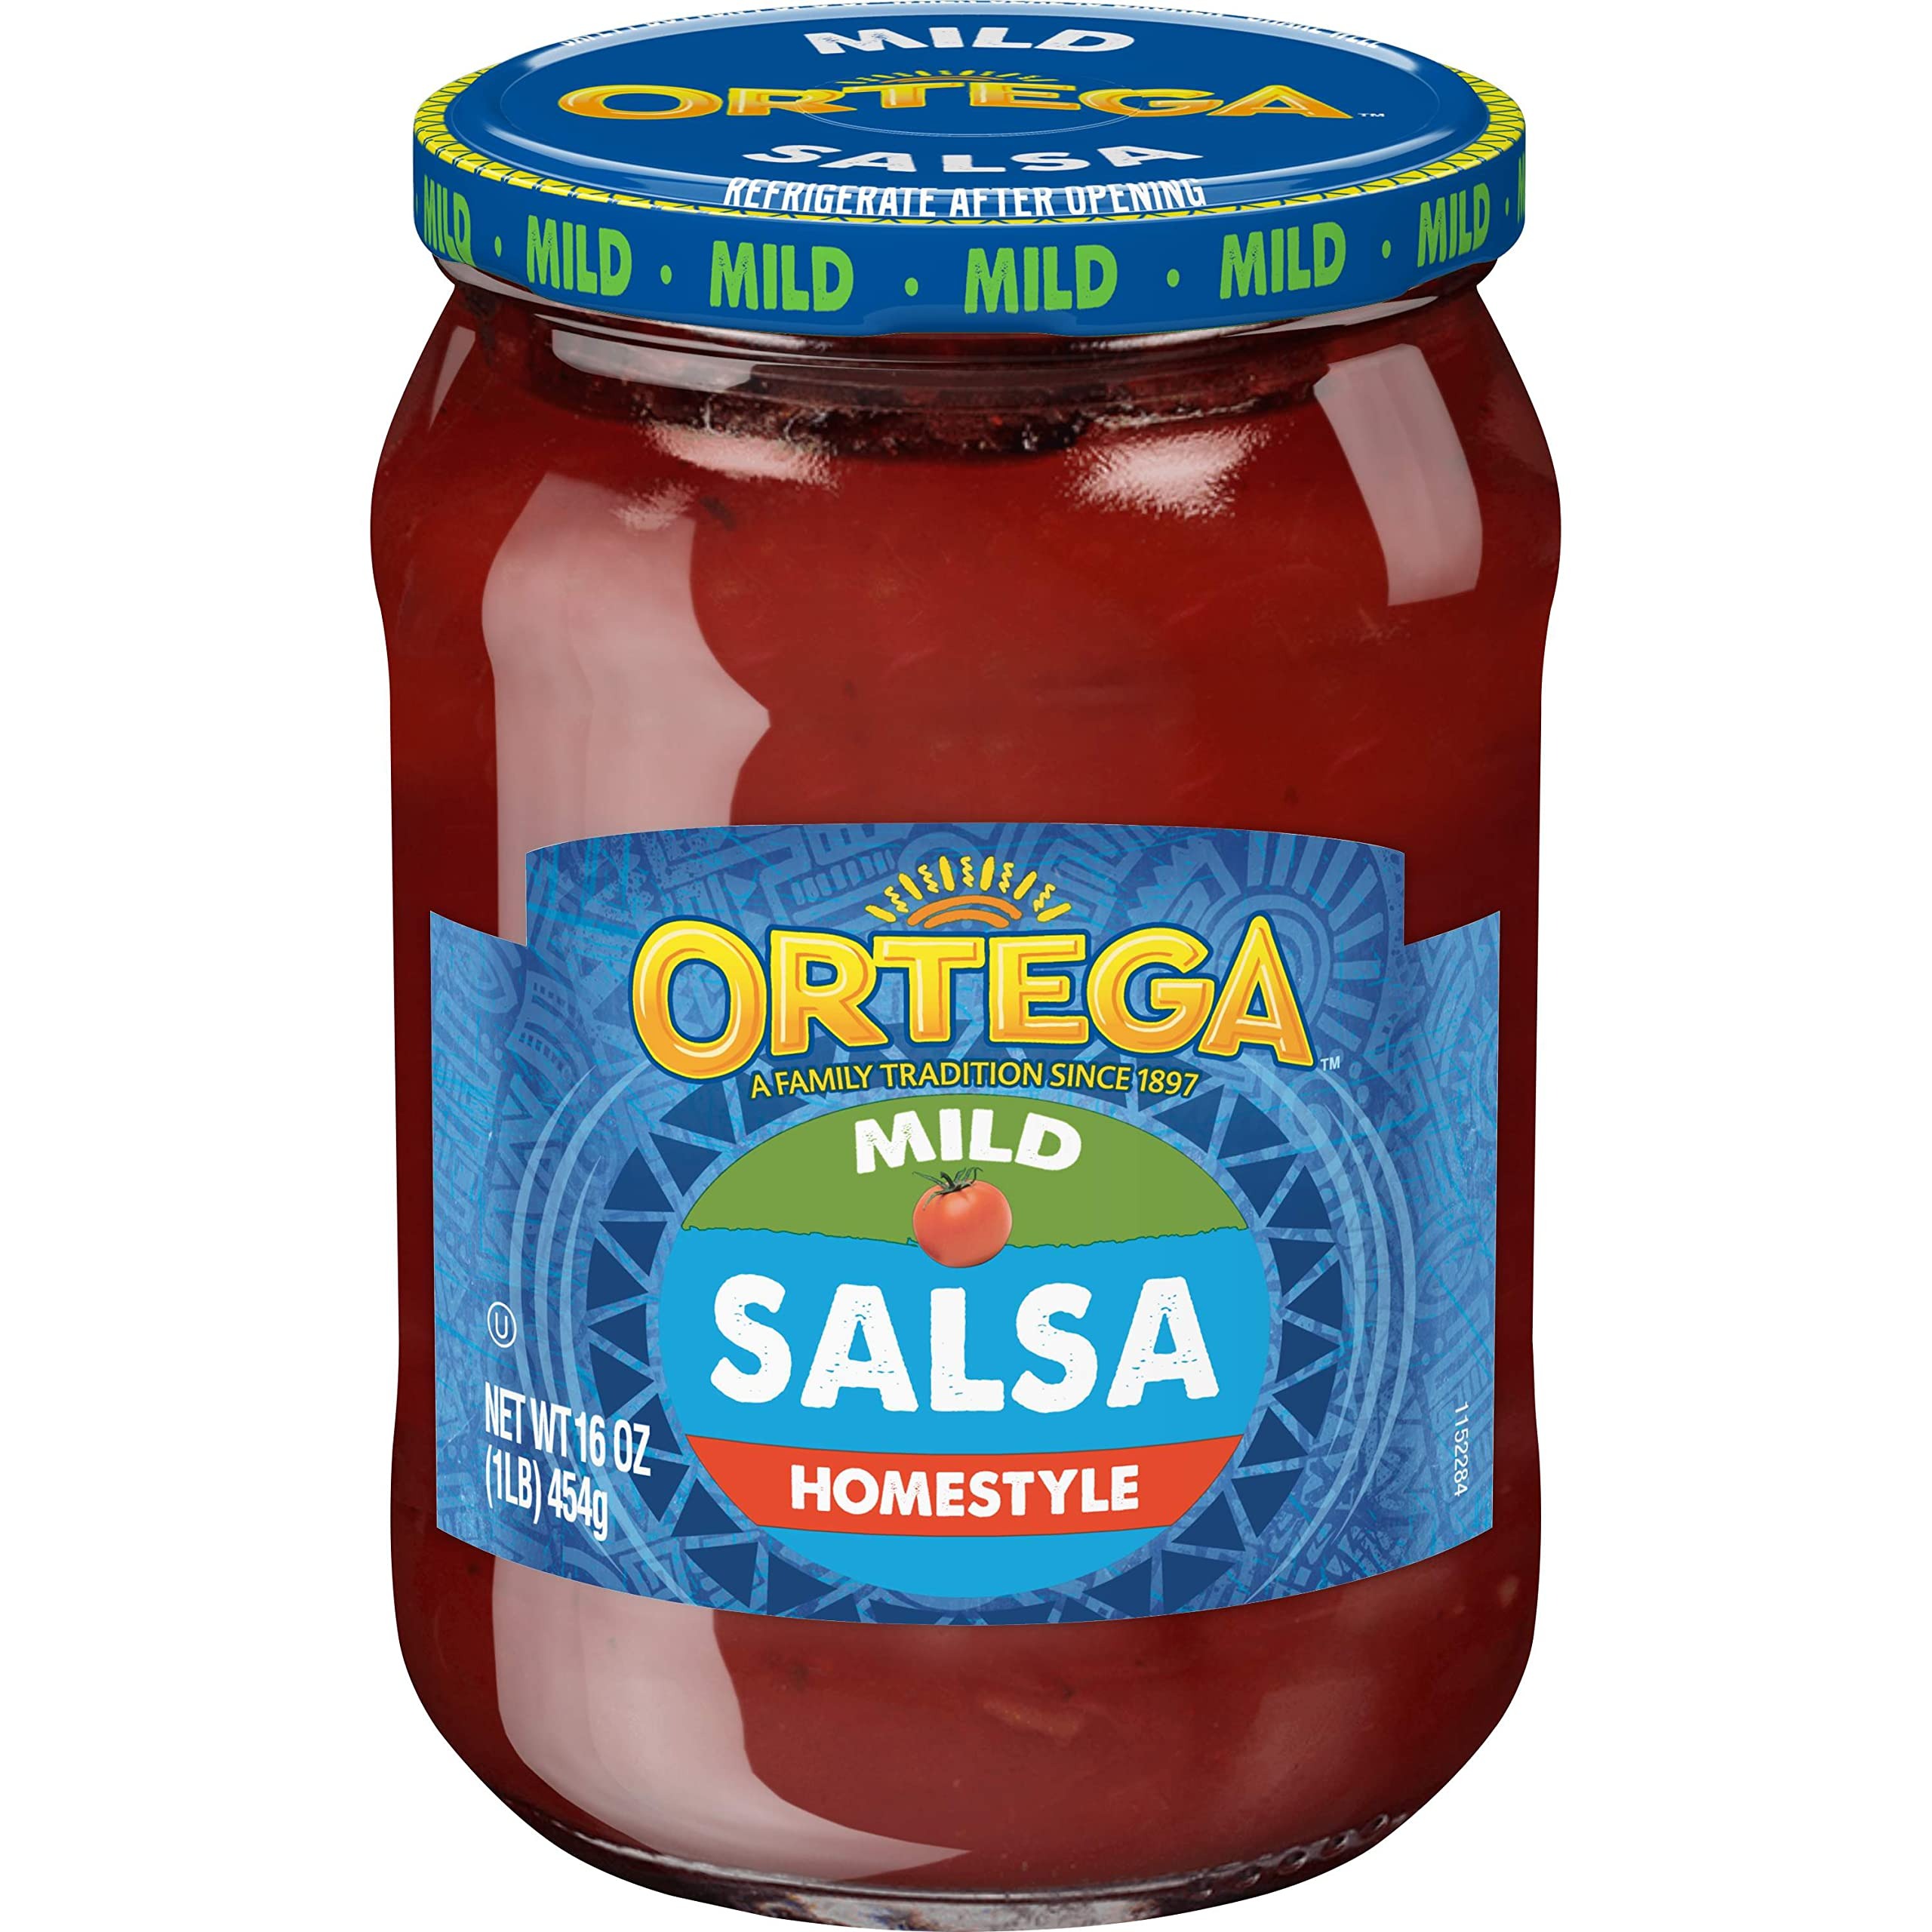
Item Name: Ortega Salsa, Mild Salsa, 16 Ounce (Pack of 12)
Bullet Point 1: Enjoy Ortega's Original Salsa, a hearty combination of crunchy vegetables and stimulating spices
Bullet Point 2: Ortega takes vine ripened tomatoes and combines them with crunchy fresh vegetables and a delicious blend of herbs and spices
Bullet Point 3: A great tasting salsa the whole family will enjoy
Bullet Point 4: Perfect for taco night
Bullet Point 5: Mexican meals made easy
Value: 192.0
Unit: Fl Oz

Price: 66.92